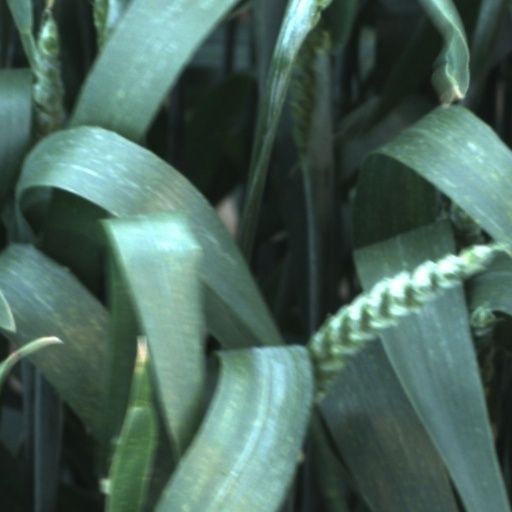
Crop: wheat